Valiyaveetil Diju

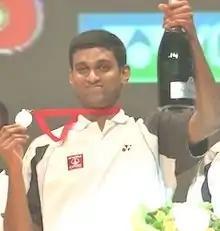
5 October 2008

Valiyaveetil Diju (born 4 January 1981), also known as V. Diju, is an Indian badminton player from Kozhikode, Kerala. He clinched six National Championships title, once in the men's doubles and five times in the mixed doubles. He represented India in the 2012 London Olympics, became the first Indian player to participate at the Olympics in the mixed doubles alongside Jwala Gutta. He is the winner of Arjuna Award 2014, given by the Ministry of Youth Affairs and Sports, government of India to recognize his outstanding achievement in National sports. He is also the winner of G. V. Raja awards, which is the highest government-level recognition for sports persons in Kerala. He is winner of Jimmy George award 2014. He is also winner of Vivekanandha sports excellence award 2014. He won the Youth excellence award also in 2014.He is the only mixed doubles player from India to reach top 10 in the world badminton ranking(BWF) .His highest ranking is number 6th in world ranking.